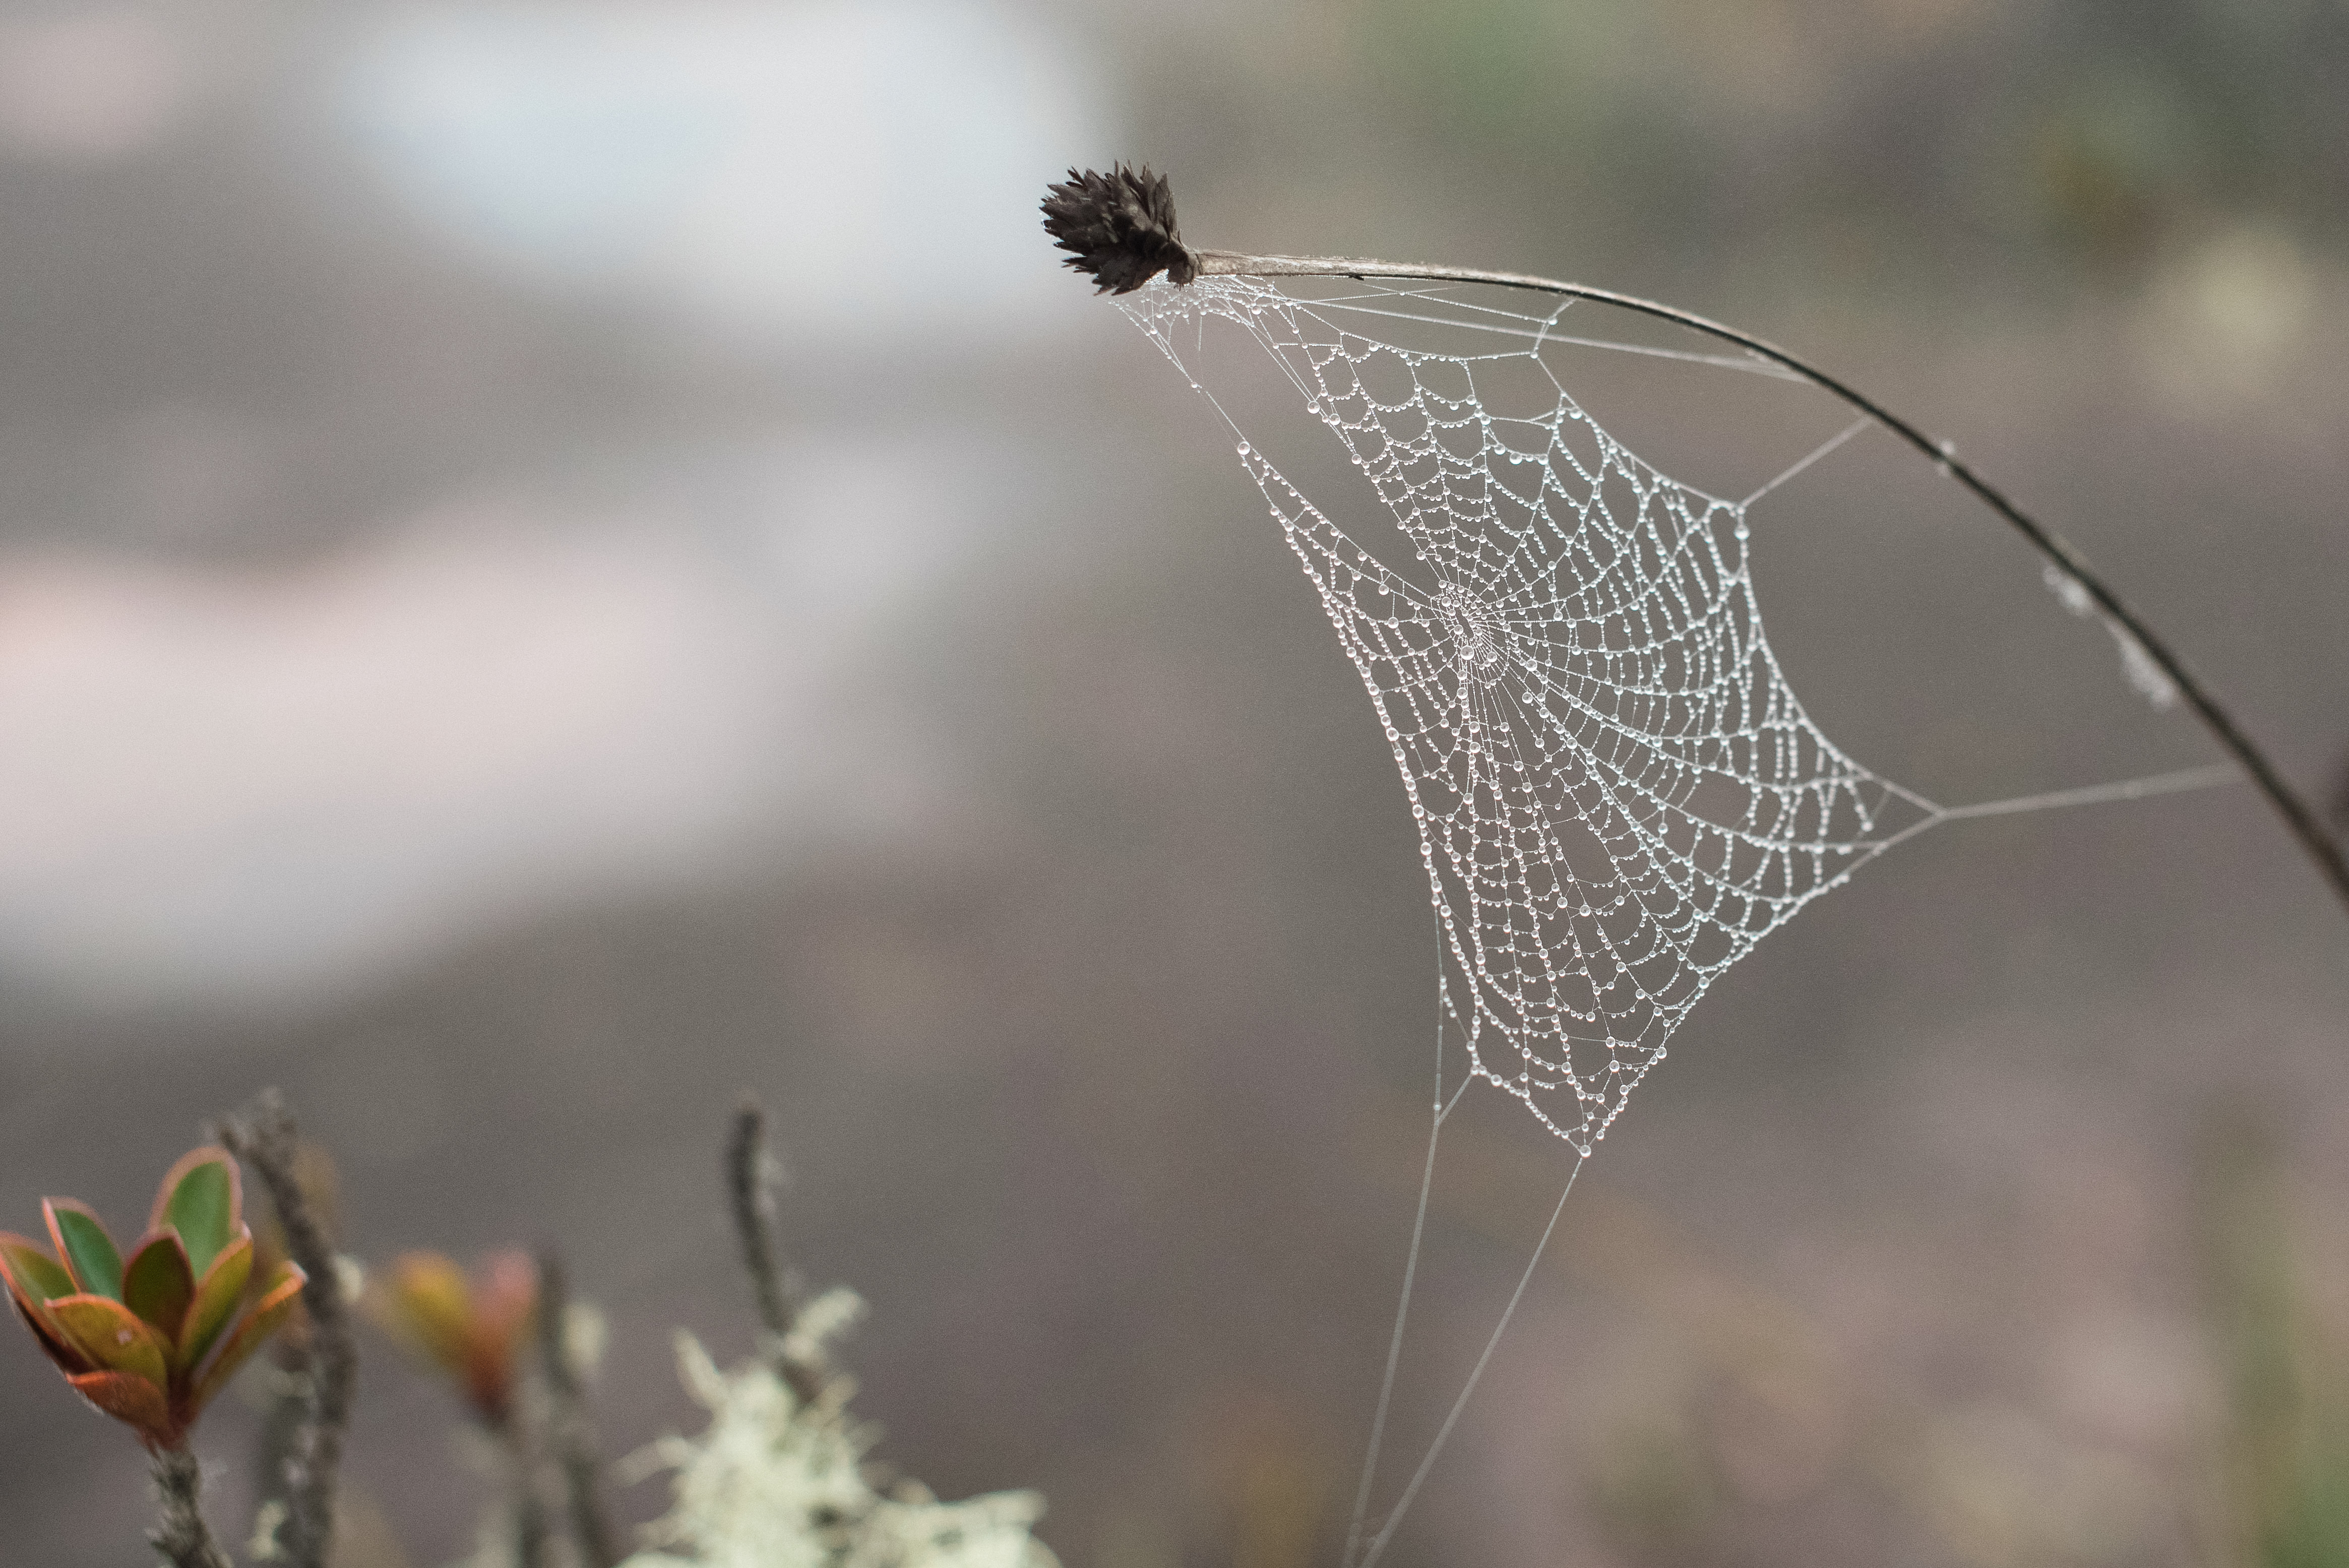
animals, spider web, atmospheric phenomenon, morning, water, leaf, spider, macro photography, invertebrate, net winged insects, plant, wildlife, twig, photography, plant stem, arthropod, arachnid